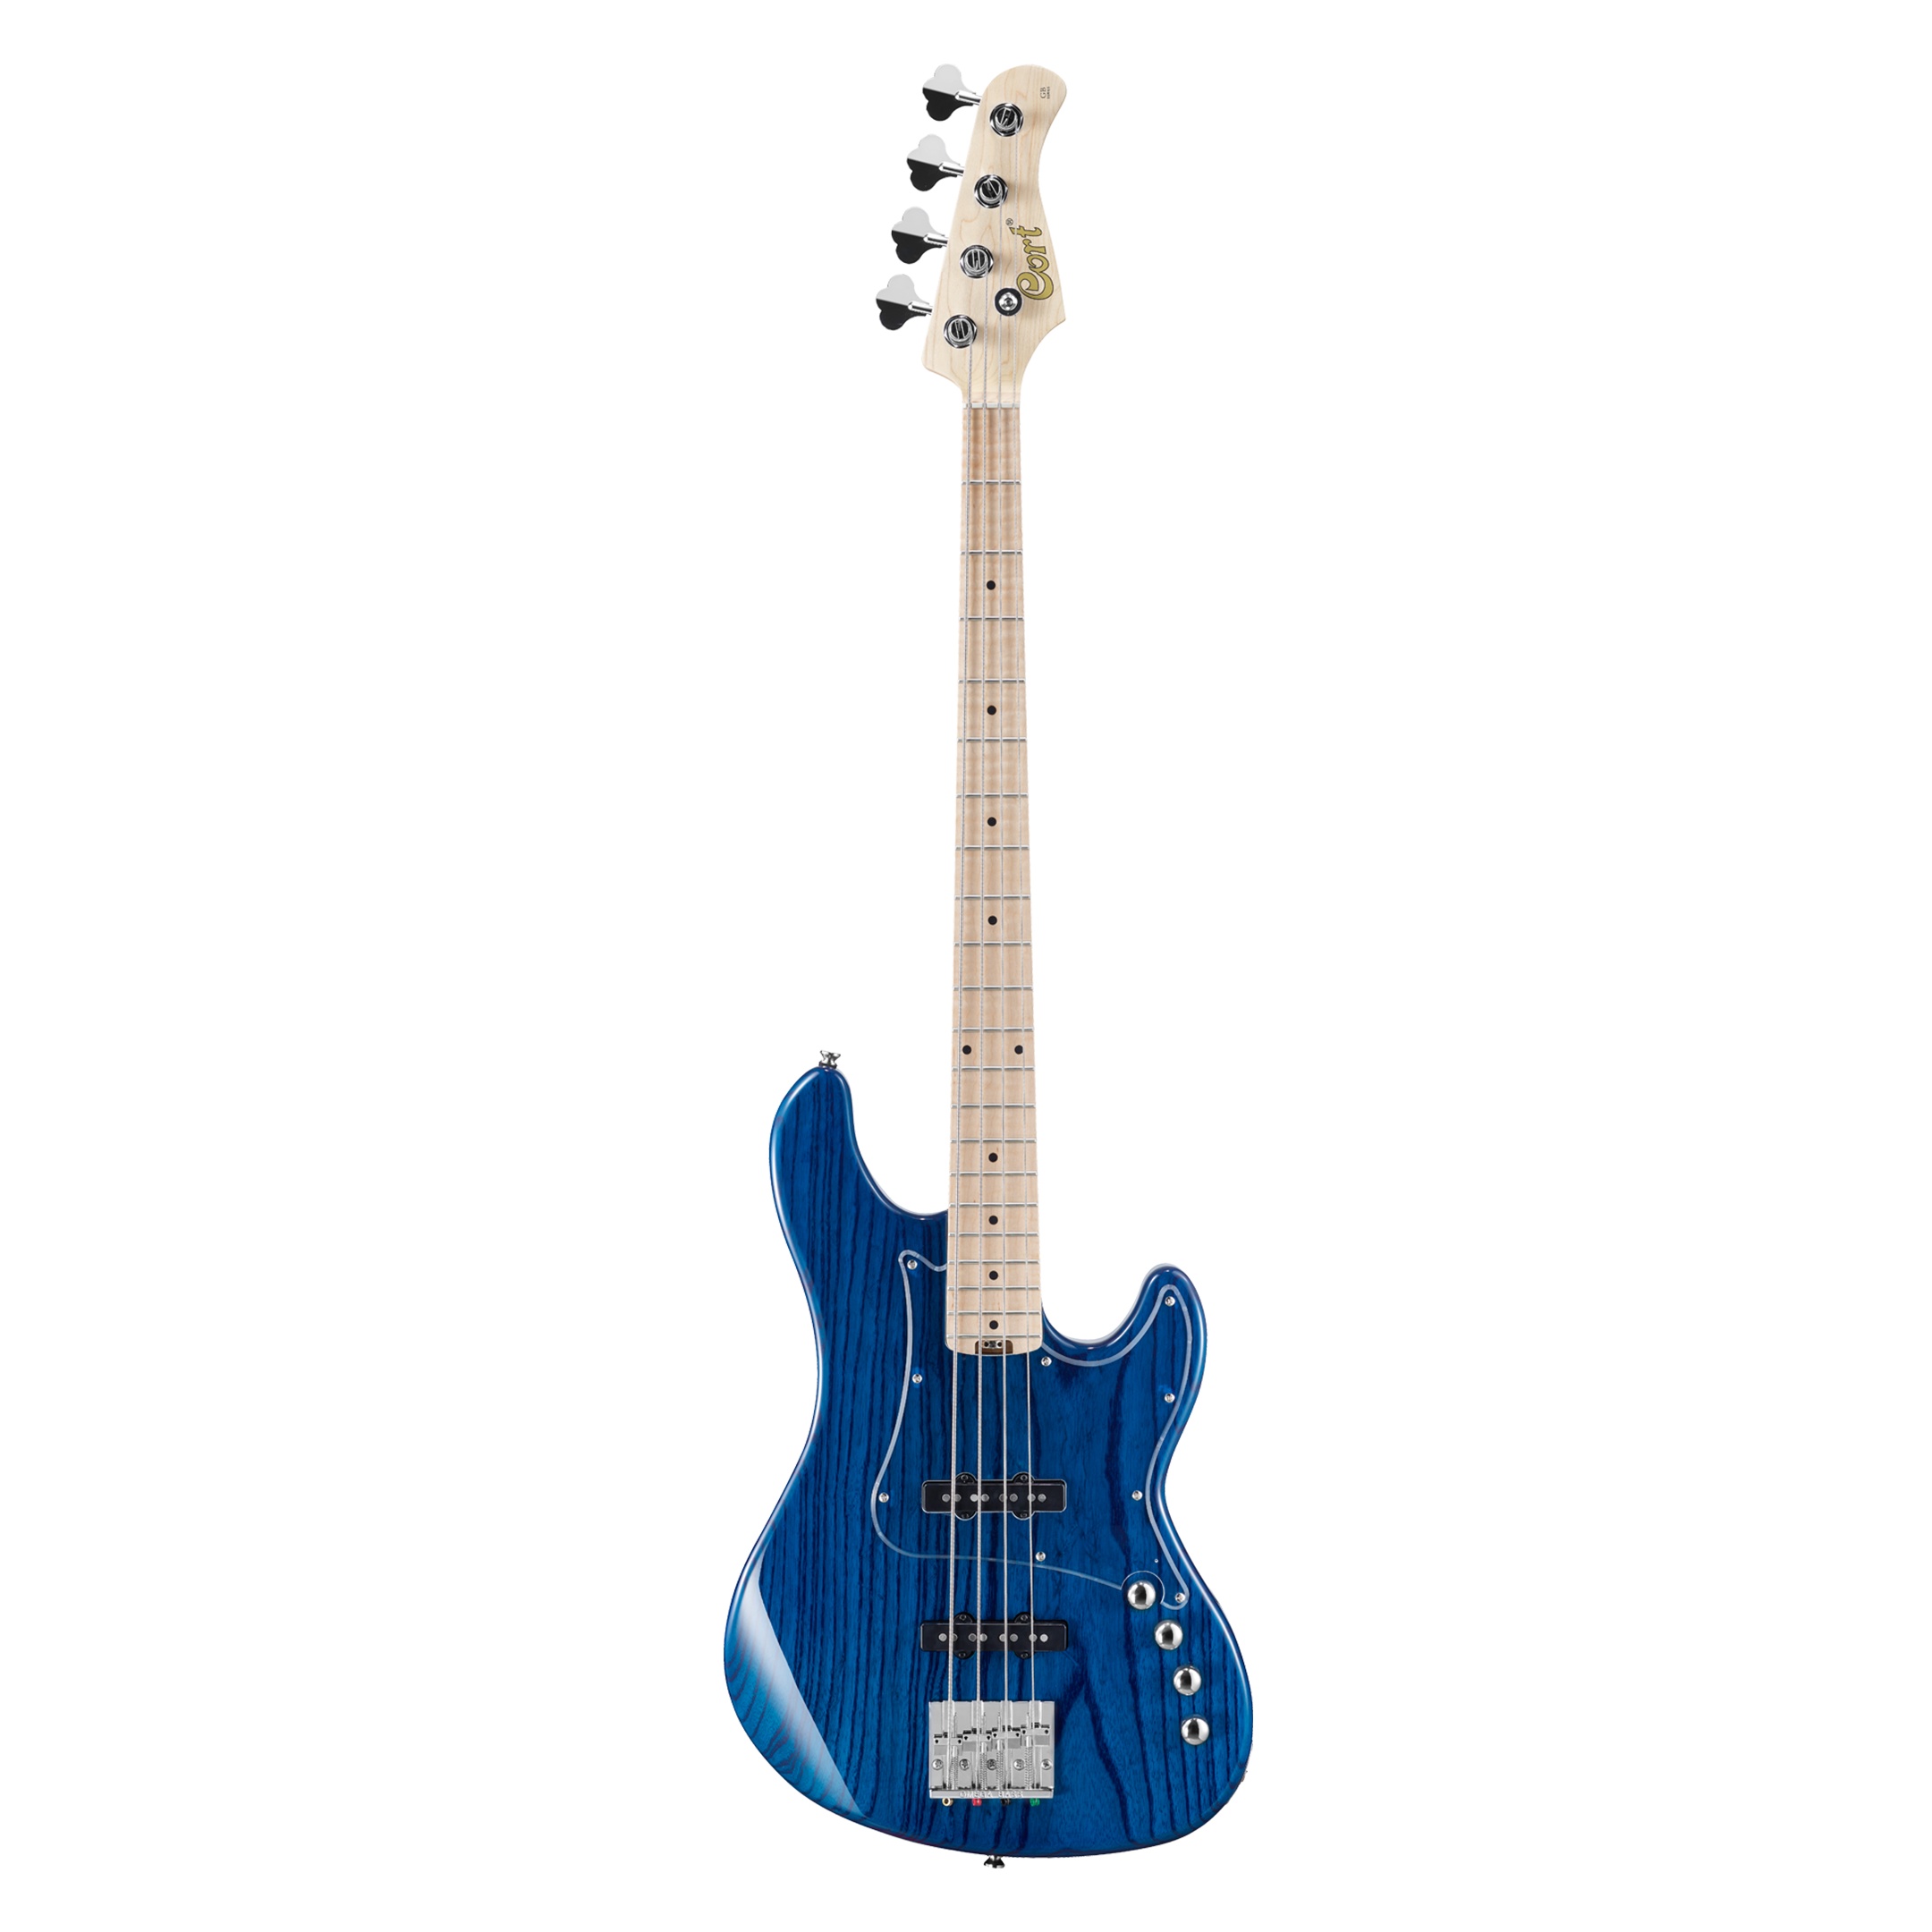
Cort GB75JJ Bass Guitar
Cort GB75JJ Swamp Ash Body Hard Maple Neck 5 String Jazz Bass A great bass has just the right blend of timeless design and modernized features. The GB75JJ mixes a proven body and bridge design with enhanced electronics, machine heads, and more to give you the best of the past and future. SWAMP ASH BODY Swamp Ash is one of the most popular and widely-used woods for solid-body electric guitars and basses. It is light weight but has a surprisingly strong, tight and punchy sound with emphasis on the high-midrange. This character makes Swamp Ash a beloved tonewood of discriminating bassists who want a strong fundamental tone that will cut through and be heard clearly in the mix. The natural beauty of Swamp Ash with its distinctive grain patterns make it ideal for transparent and natural finishes. CANADIAN HARD MAPLE NECK The Canadian hard Maple neck provides power and stability as well as contributing a warn, beefy and punchy tone with a strong upper midrange. Dense and rigid yet with just the right amount of tactile flexibility, it responds sensitively to your picking attack and slapping techniques with plenty of articulation and power. VOICED TONE VTB-ST PICKUPS The new Voiced Tone J-style single-coil pickups perfectly complement the big robust acoustic sound of the bass with modern clarity, transparency and vintage warmth. Painstakingly developed by Cort’s engineers by drawing on decades of pickup winding experience, the Voiced Tone pickups feature the highest-grade components and winding techniques to allow the natural character of the guitar to be faithfully delivered to the amp. OMEGA BRIDGE The bridge on a bass is a big deal. This is where the energy of the big vibrating strings is transferred into the body, playing a critical role in shaping the overall sound of the instrument. The Omega bridge is constructed of solid steel and machined with the highest level of precision for the utmost in functionality as well as sonic integrity. HIPSHOT ULTRALITE MACHINE HEADS The Hipshot Ultralite tuners address one major issue on many classic and modern electric basses: the weight which causes the instrument to be neck-heavy and not balance properly whether the player is playing sitting down or standing up with a strap. These tuners greatly reduce the weight while offering the superb level of tuning precision and stability. ERGONOMIC NECK JOINT Designed and implemented to facilitate easy access to the upper register of the fingerboard, the new Ergonomic Neck Joint increases playing comfort while reducing tendon stress and awkward wrist and finger positions. Now you can solo away and reach the highest notes with confidence as well as greatly improved playability. Specifications CONSTRUCTION Bolt-On CUTAWAY Double Cutaway BODY Swamp Ash NUT WIDTH 47.5mm(1 7/8") NECK Canadian Hard-Maple FRETBOARD Maple (305mm(12") Radius) FRETS 21 Frets SCALE 889mm (35") INLAY Dot TUNERS Hipshot Ultralite Tuners BRIDGE Omega Bridge PICKUPS Voiced Tone VTB-ST pickups ELECTRONICS 2-band EQ w/Passive-Active Push-Pull HARDWARE Chrome SPECIAL Clear Pickguard
Brand: Lazer Music
Category: Arts & Entertainment > Hobbies & Creative Arts > Musical Instruments > String Instruments > Upright Basses